Universities in the United Kingdom

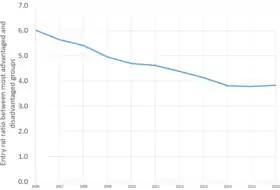
Entry rate ratio for the most advantaged to most disadvantaged groups between 2006 and 2016, showing the decrease in the ratio

The universities in the United Kingdom (with the exception of The Open University) share an undergraduate admission system operated by UCAS. Applications are normally made during the final year of secondary school, prior to students receiving their final results, with schools providing predicted grades for their students. Applications should be made by 15 January to the majority of undergraduate courses, but by 15 October for admissions to most courses in medicine, dentistry and veterinary science, and for all courses at the universities of Oxford and Cambridge. Some art and design courses have a later deadline of 24 March. Applications received up to 30 June are sent to universities, after this date they go straight into Clearing. Offers are made by early May for applications received by 15 January and by mid July for applications received by 30 June. Applicants who apply late, do not receive or accept any offers, or who do not meet the conditions of their offer, go into Clearing, which opens in early July although it is busiest directly after A-level results are announced. Most UK providers advertise courses they have not filled during the standard application period through Clearing.